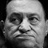
Emotion: sad